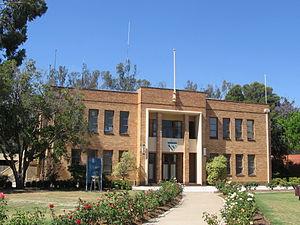
Le comté de Campaspe est une zone d'administration locale dans le nord du Victoria en Australie.